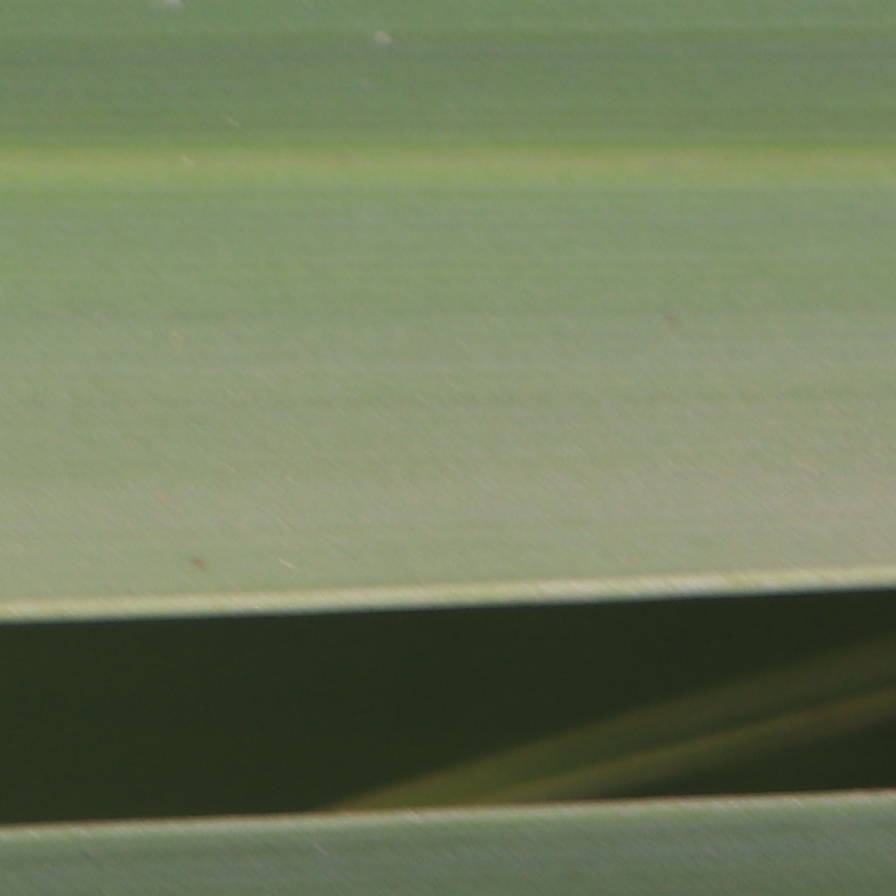
Label: Healthy